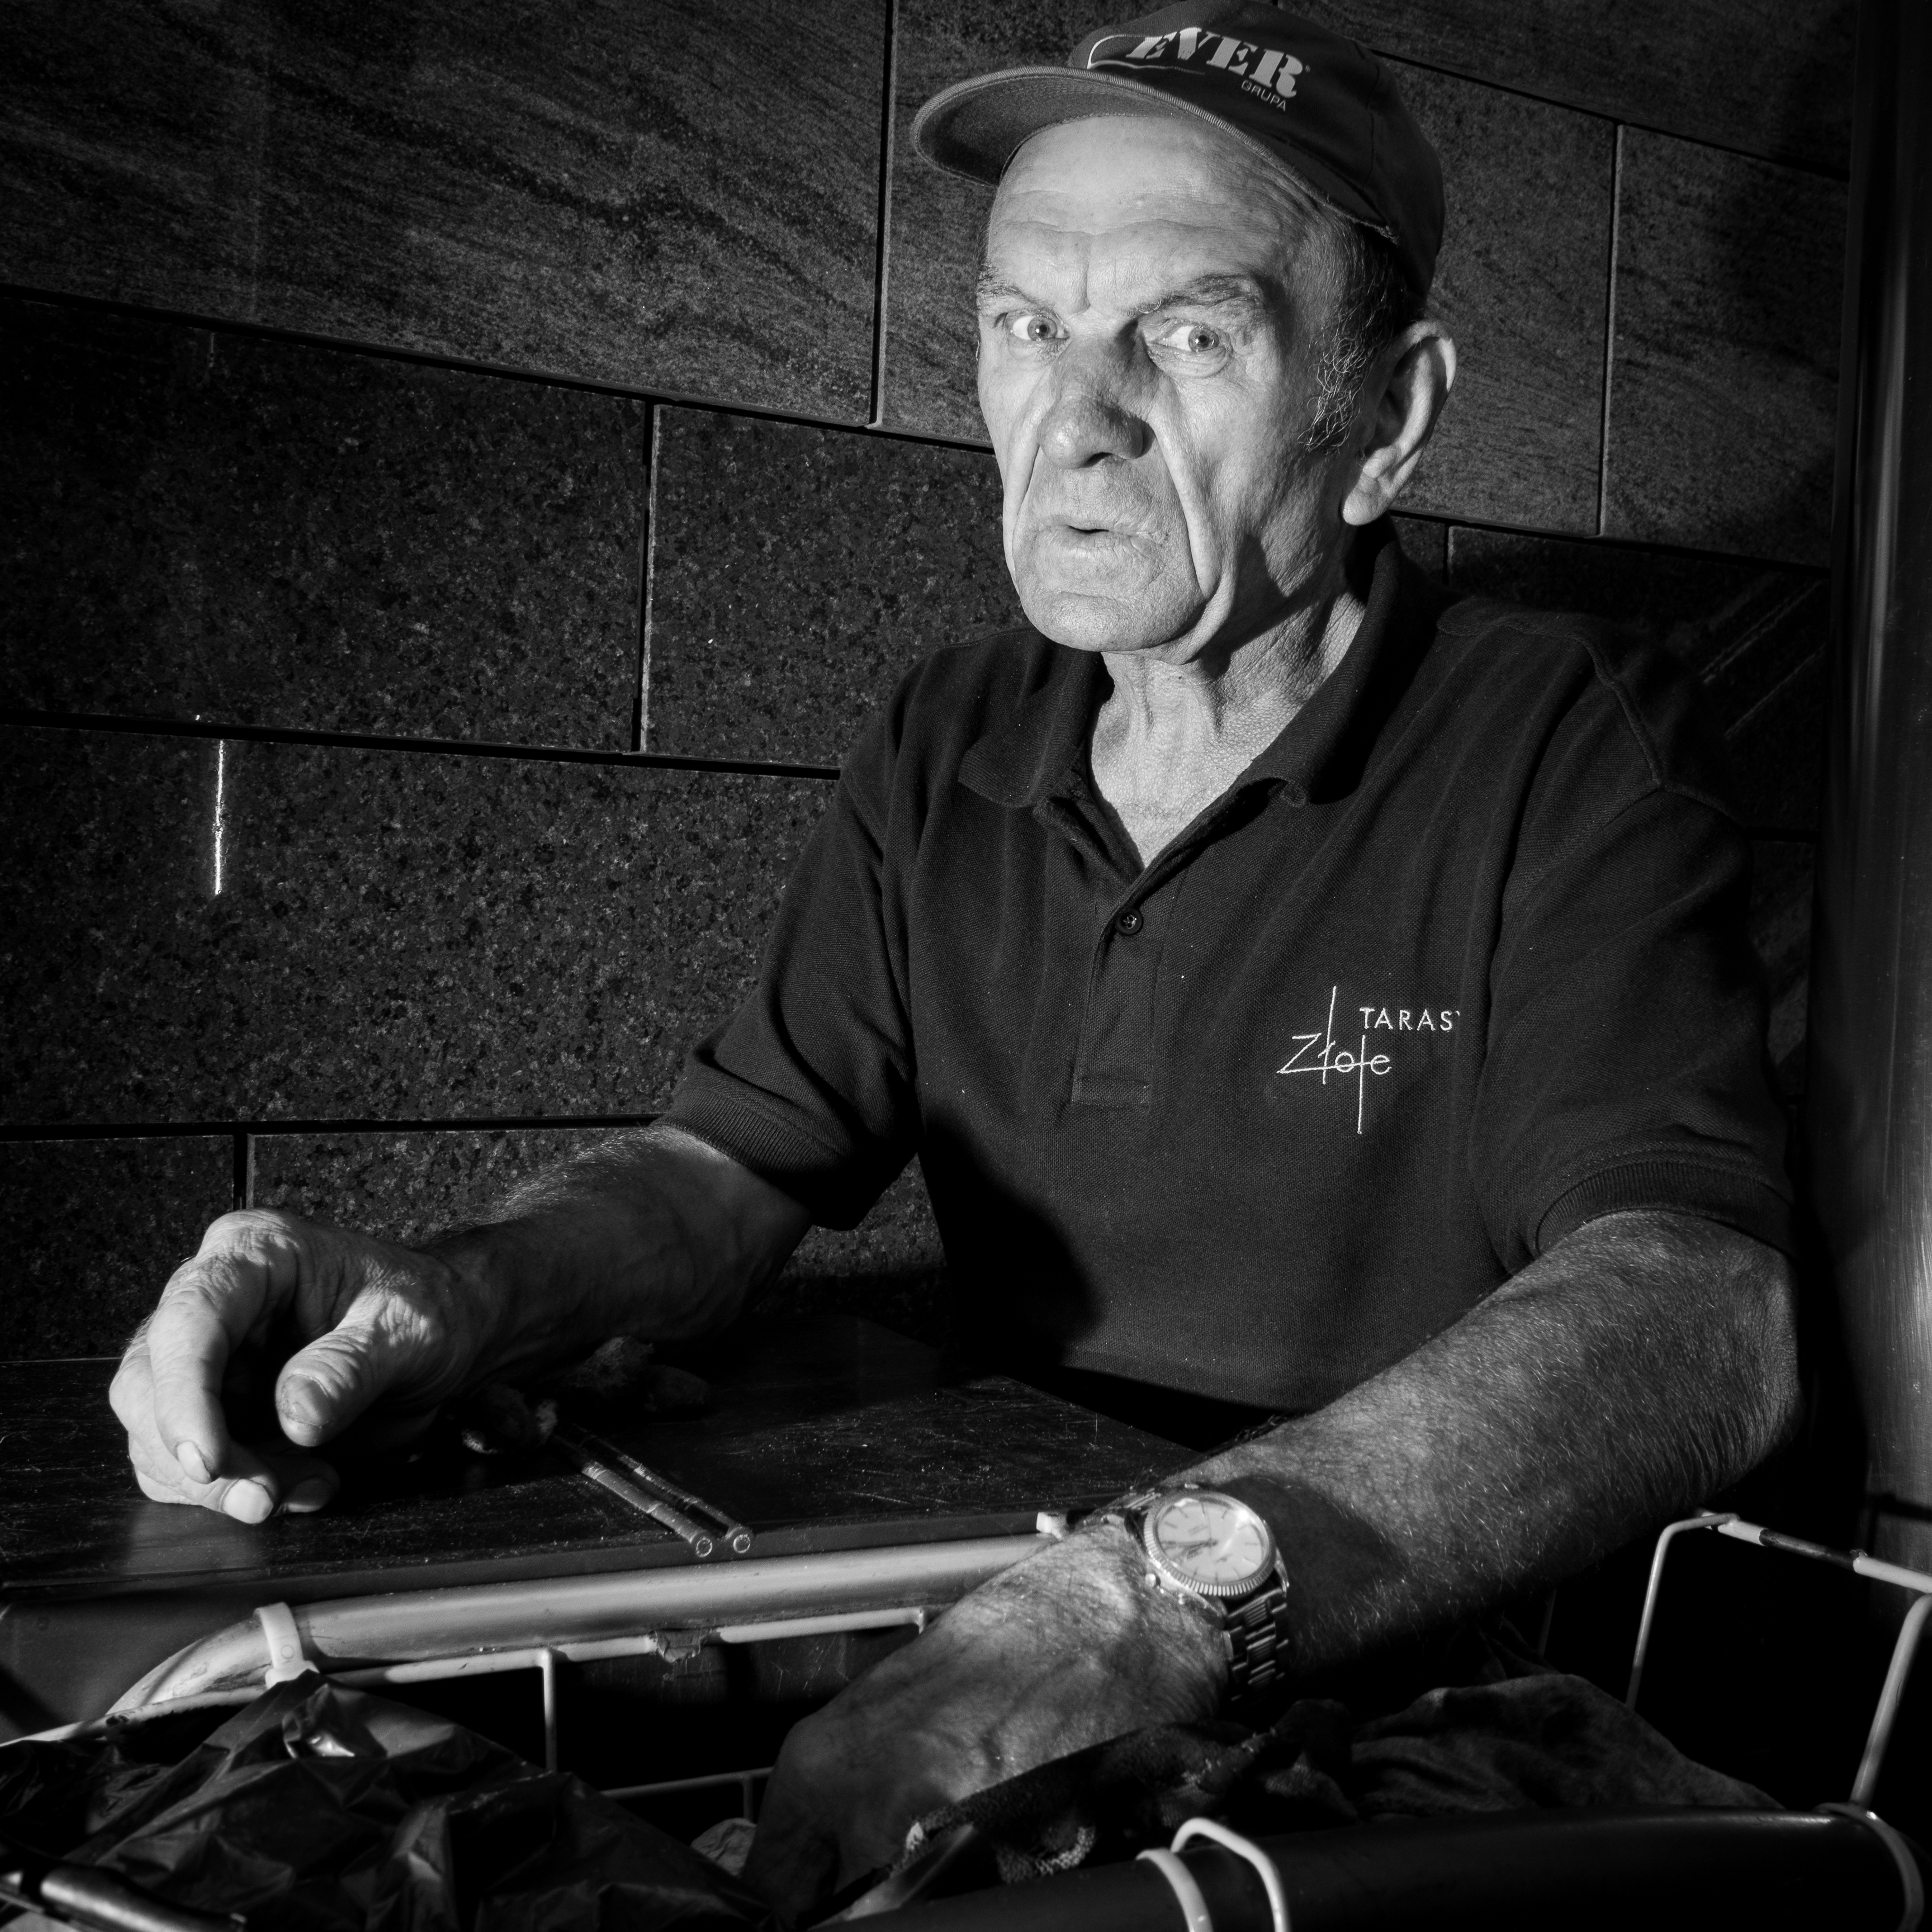
person, music, black and white, white, street, photography, portrait, sitting, musician, black, monochrome, streetphotography, flickr, thomas, olympus, photograph, omd, fuji, guitarist, leica, monochrom, leuthard, hcb, thomasleuthard, pianist, monochrome photography, film noir, human positions